Raja Nandini

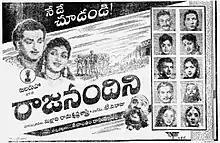
Theatrical release poster

Raja Nandini is a 1958 Telugu-language film, produced by M. Ramakrishna Rao and Midde Jagannatha Rao under the Jalaruha Productions banner and directed by Vedantam Raghavayya. It stars N. T. Rama Rao, Anjali Devi with music composed by T. V. Raju.